Verdura Plantation

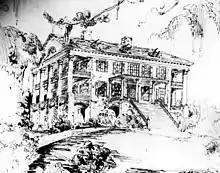
Drawing of Verdura Plantation house, Leon County, Florida

Verdura Plantation was a large slave plantation growing cotton on in eastern Leon County, Florida, United States established by Benjamin Chaires.